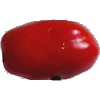
Label: Tomato 2